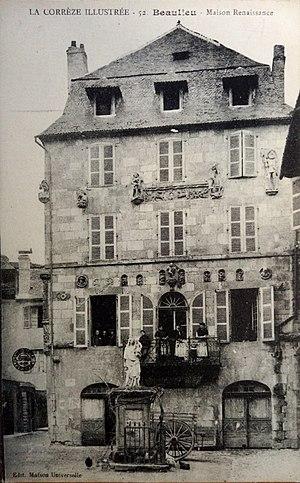
Carte postale du début du XXe siècle représentant la Maison Renaissance
La Maison Renaissance de Beaulieu-sur-Dordogne est un hôtel particulier situé au centre de la vieille ville, devant la façade occidentale de l'Abbaye Saint-Pierre. Cette bâtisse est remarquable par sa façade ornée de statues datant du XVIe siècle et sa cheminée Renaissance monumentale, toutes deux classées Monument historique depuis 1928.